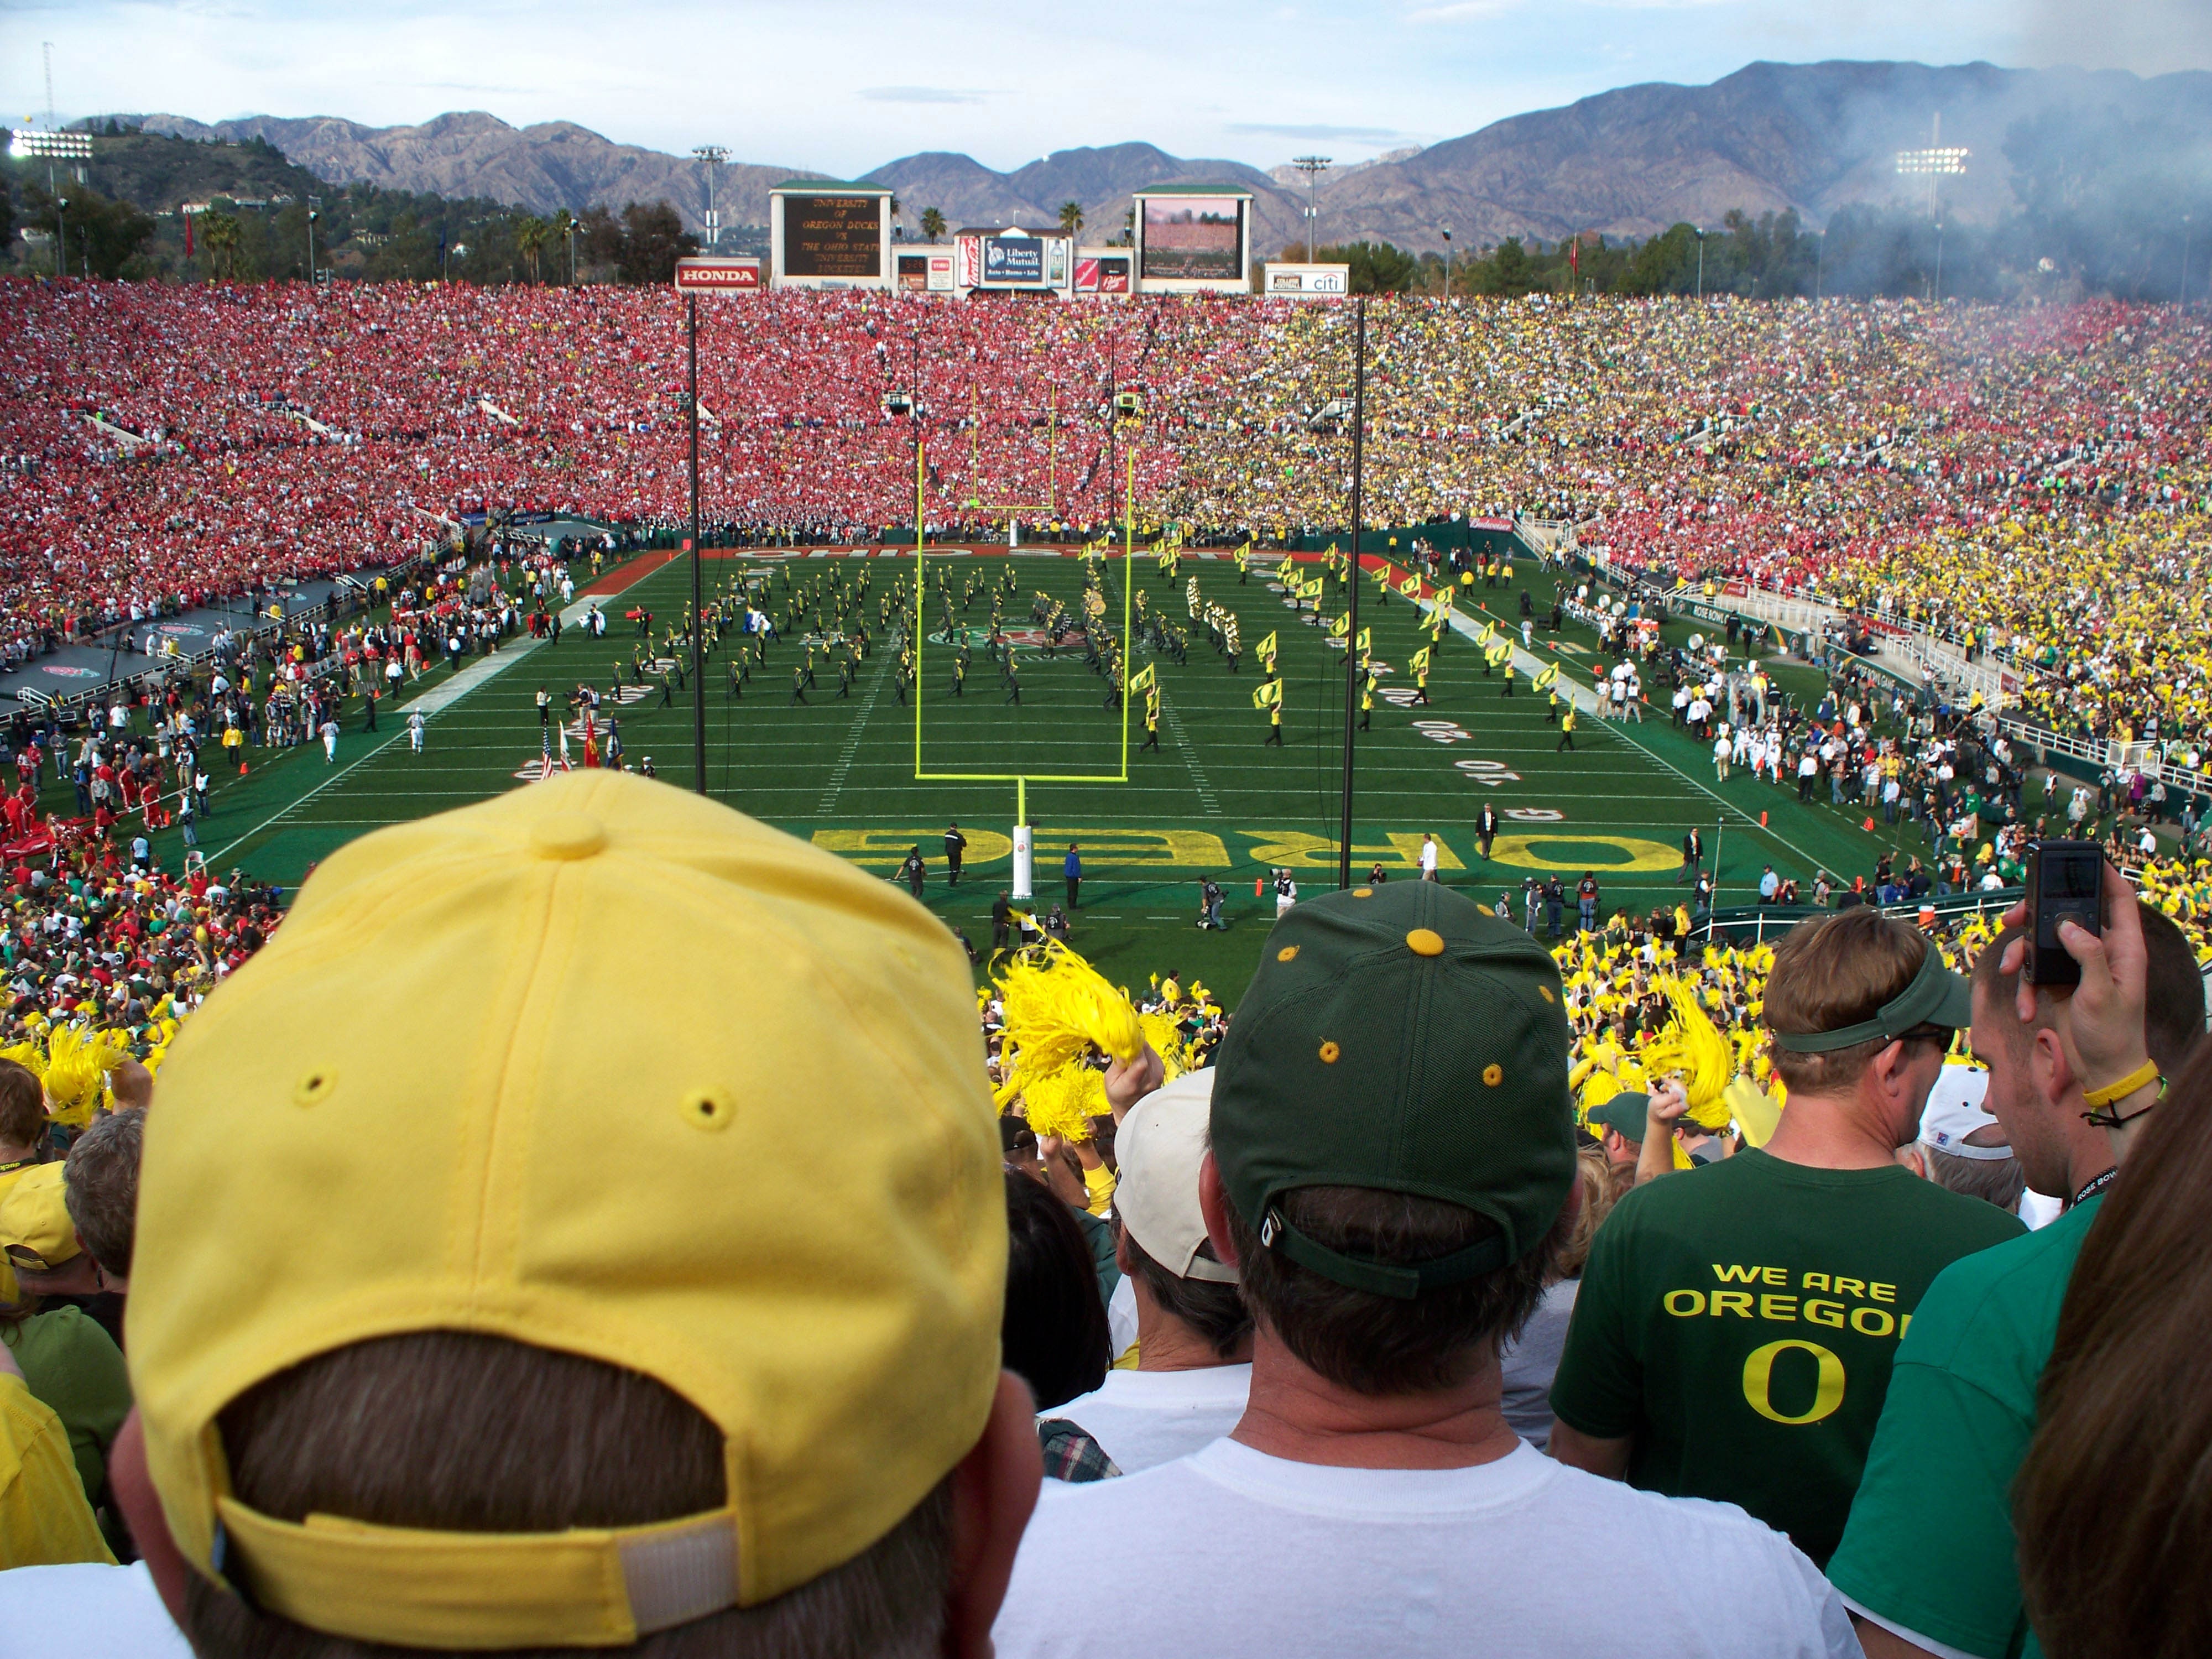
structure, flower, crowd, football, california, stadium, sports, ducks, championship, endurance, college, athletics, oregon, pasadena, rose bowl, sport venue